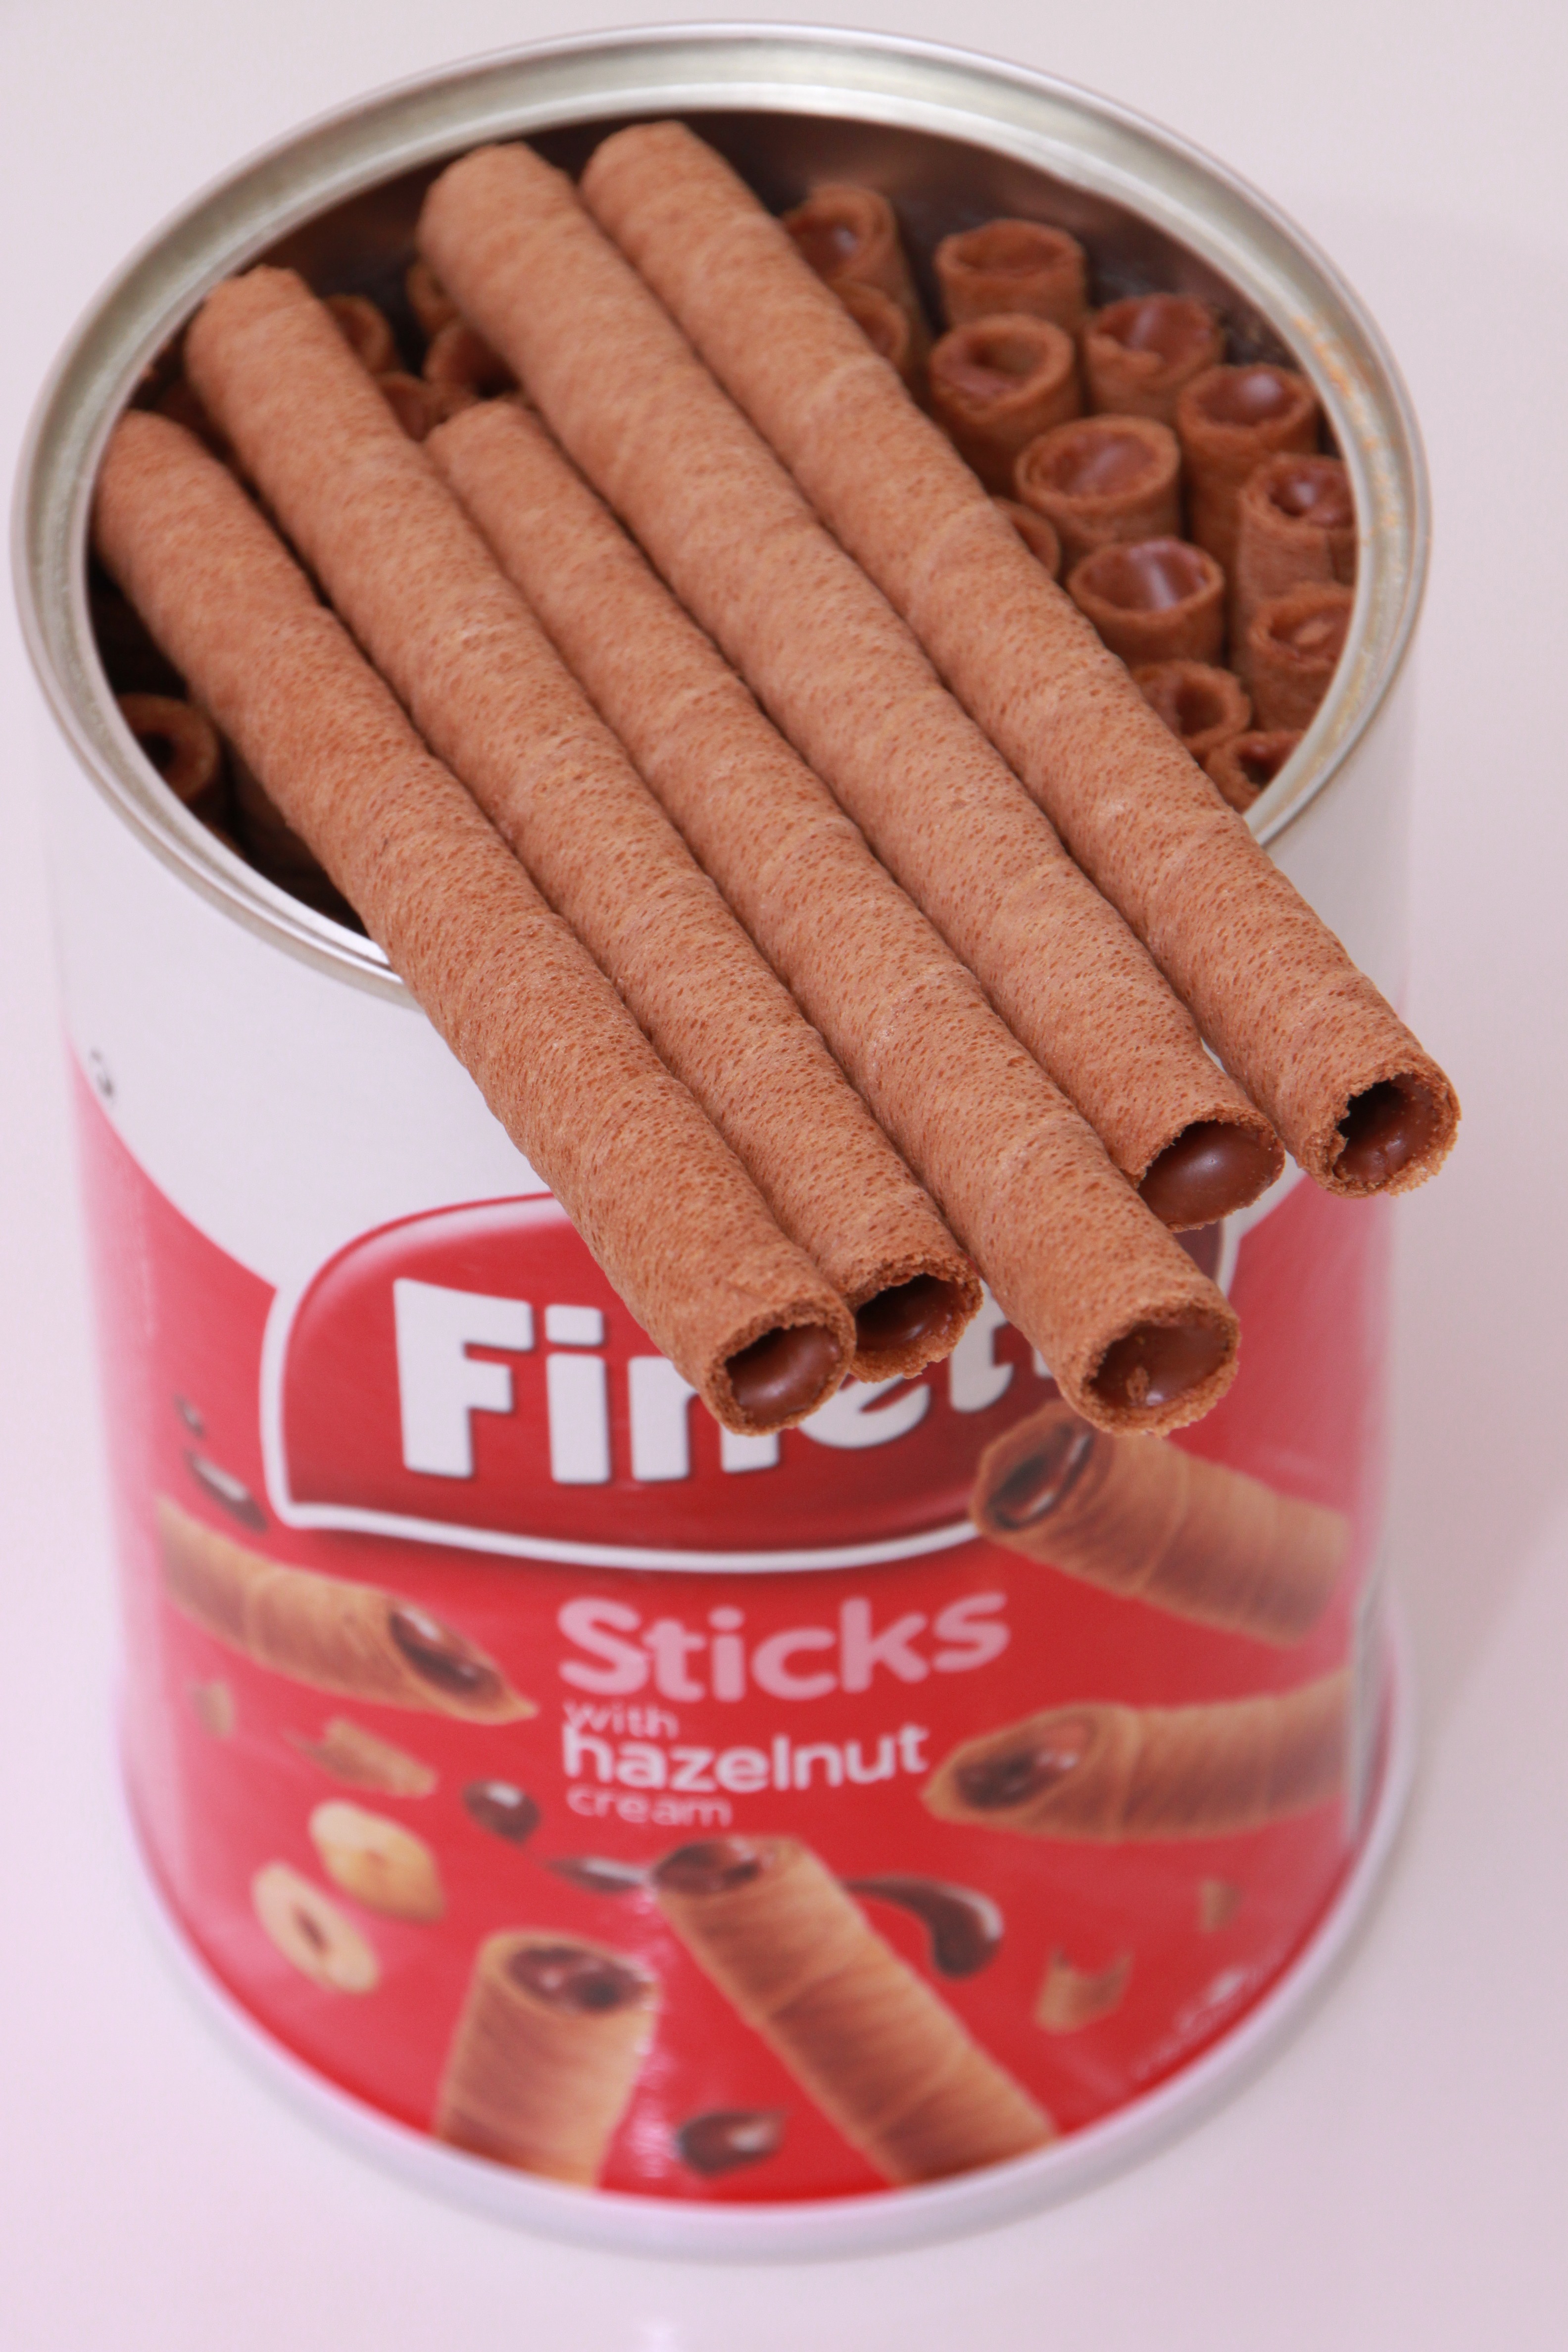
sweet, meal, food, produce, brown, drink, breakfast, chocolate, baking, ice cream, dessert, cream, product, rolls, hazelnut, sticks, flavor, editorial, wafer, snack food, finetti